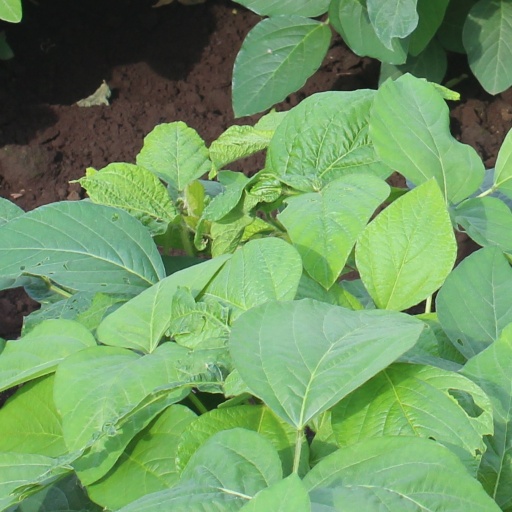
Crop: soybean